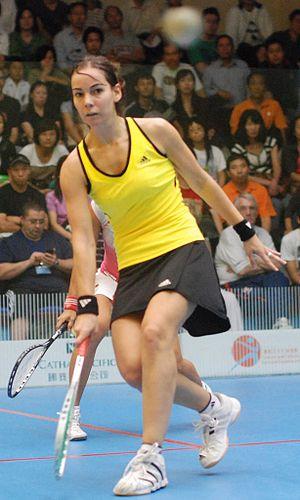
Jenny Duncalf, née le 10 novembre 1982 à Haarlem, est une joueuse professionnelle de squash représentant l'Angleterre. Elle atteint, en décembre 2009, la deuxième place mondiale sur le circuit international, son meilleur classement. Elle est championne d'Europe junior en 2001 et finaliste du championnat du monde en 2011.
Le Monte-Carlo Squash Classic 2015 est l'édition 2015 du Monte-Carlo Squash Classic qui se déroule du 8 au 13 novembre 2015 au Stade Louis-II à Monaco. Le tournoi fait partie de la catégorie PSA 35 et il est doté de 35 000 $ de prix.